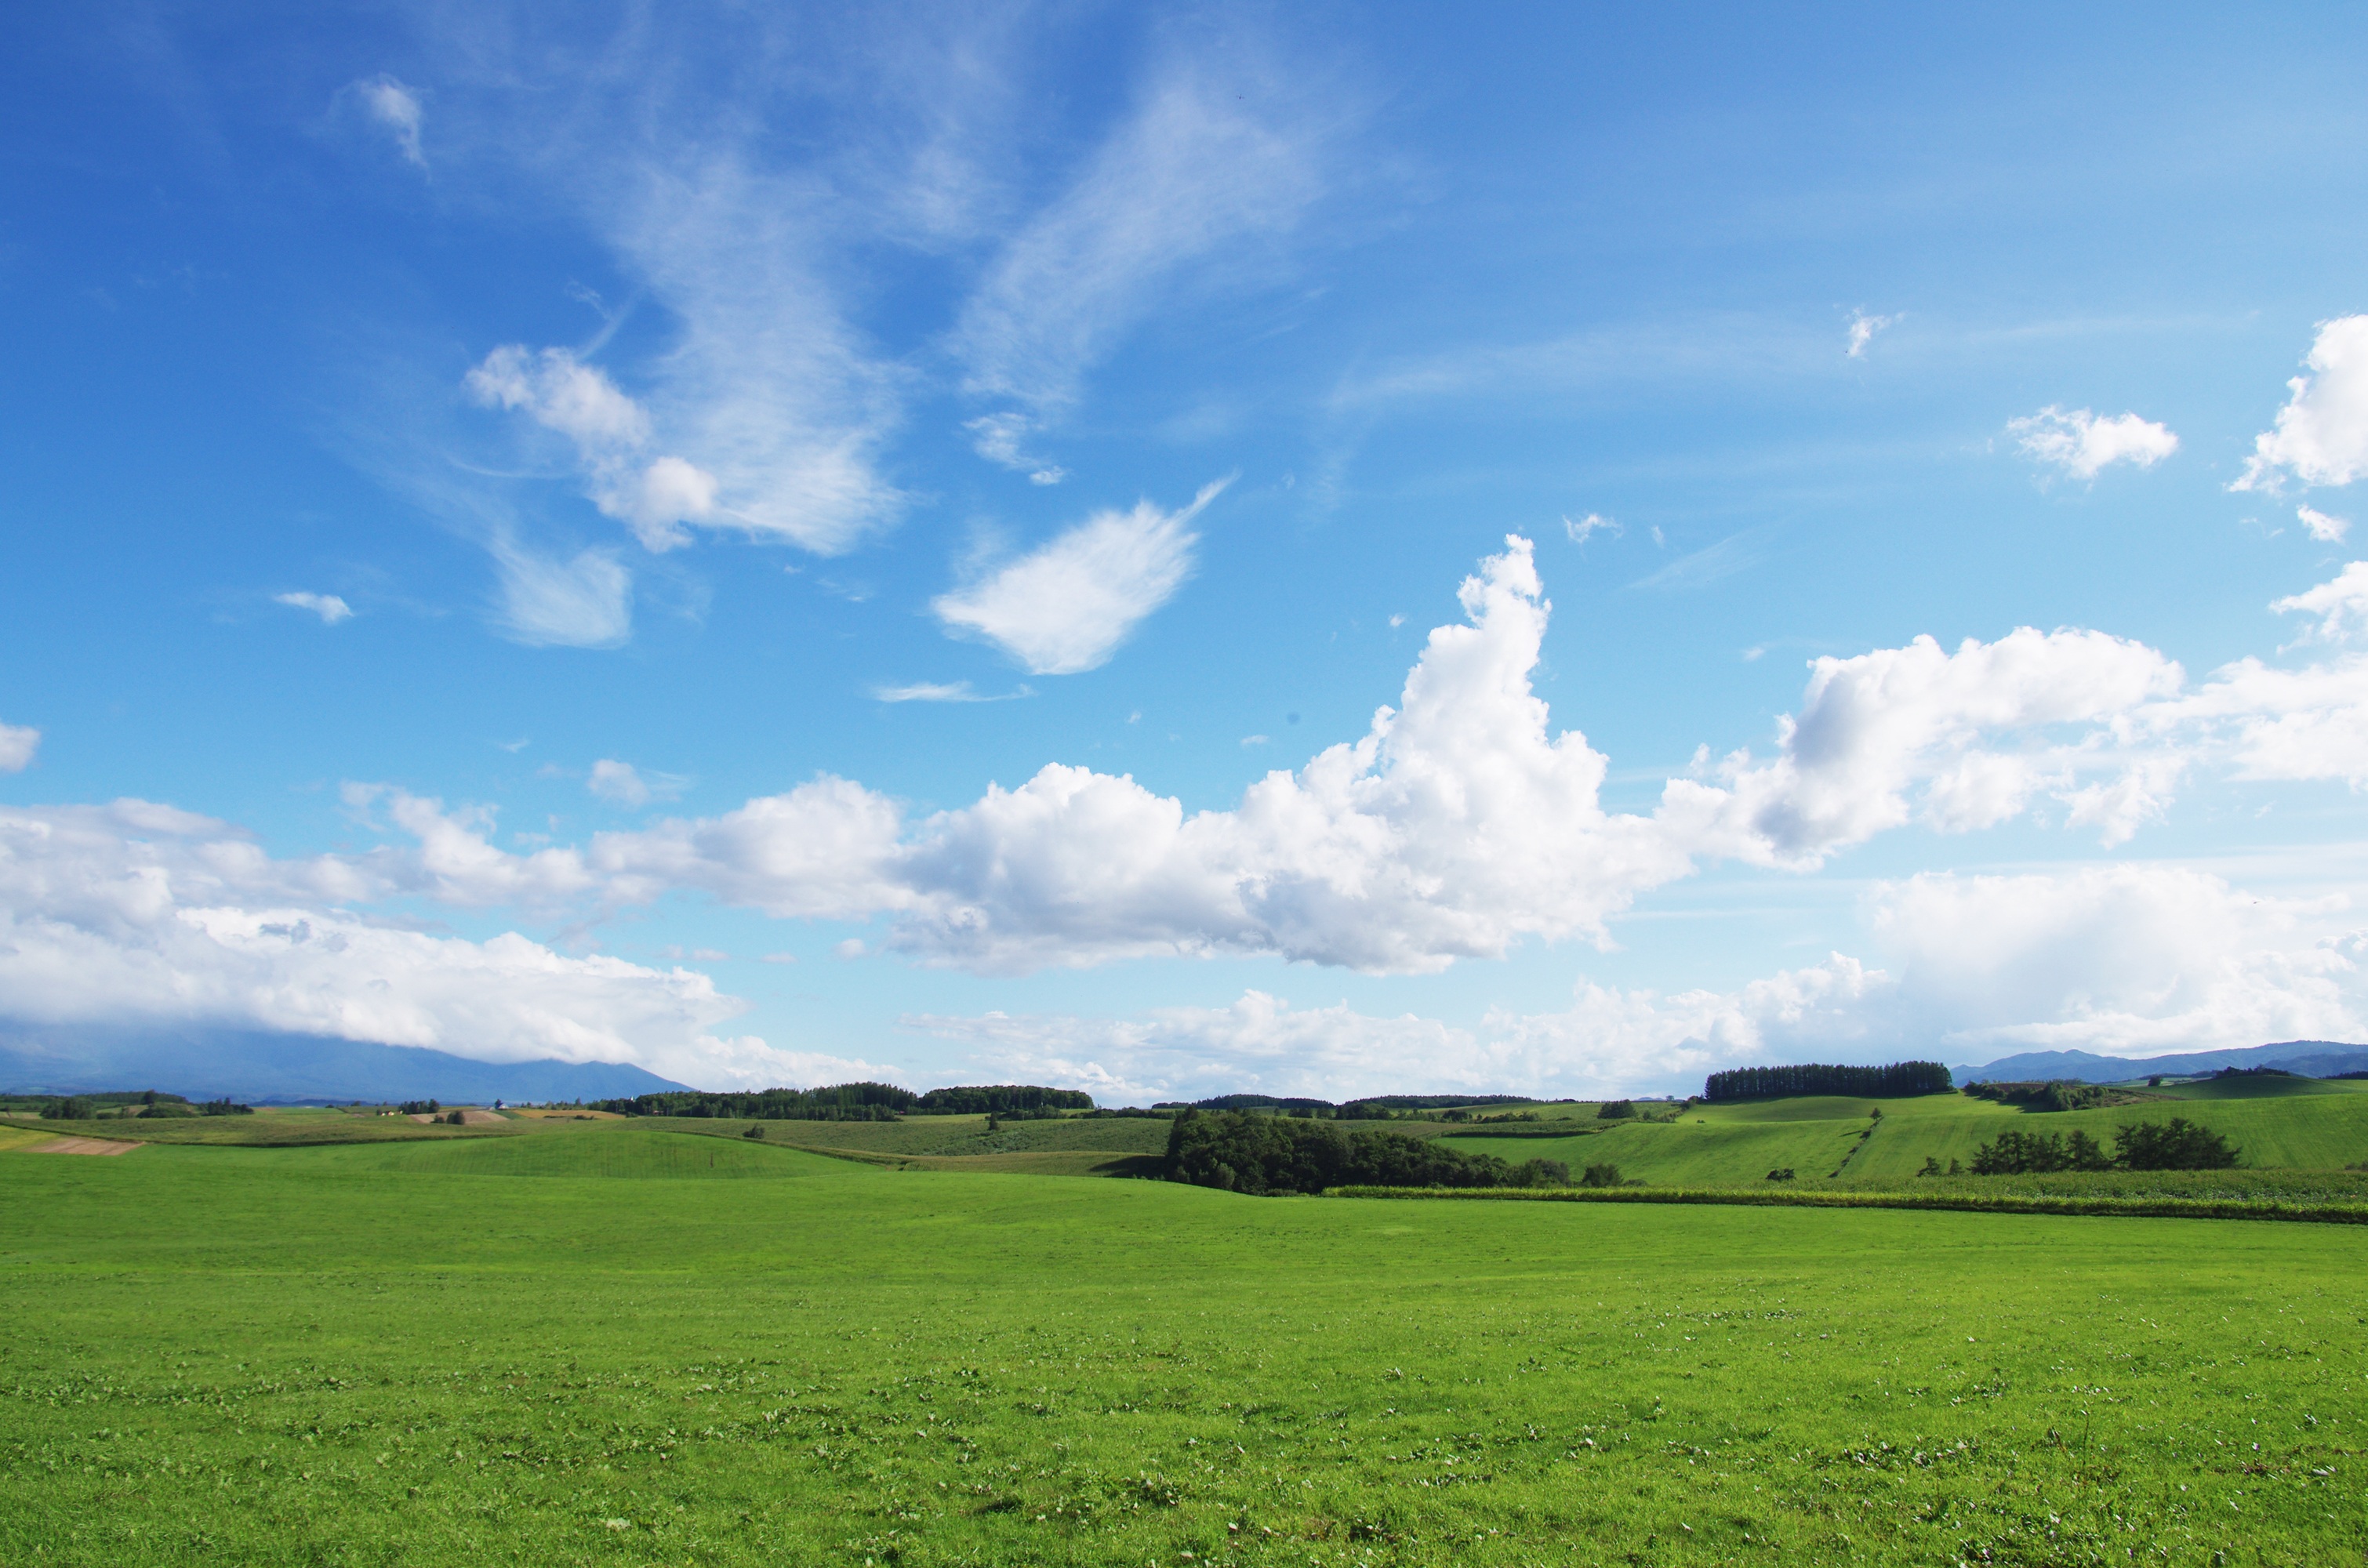
landscape, nature, grass, horizon, cloud, sky, field, lawn, meadow, prairie, sunlight, hill, summer, green, pasture, natural, blue, agriculture, japan, plain, blue sky, earth, grassland, plateau, habitat, ecosystem, steppe, hokkaido, rural area, clear skies, meteorological phenomenon, biei, summer resort, natural environment, geographical feature, grass family